Riz à l'impératrice

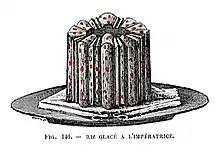
Illustration of riz à l'impératrice (1889)

Riz à l'impératrice is an elaborate molded version of rice pudding in French "haute cuisine". Rice pudding is mixed with Bavarian cream, set in a charlotte mold, turned out and then decorated with candied fruits macerated in alcohol such as kirsch or maraschino.